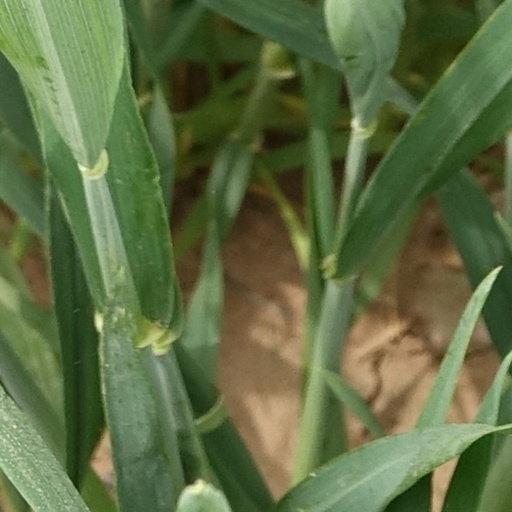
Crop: wheat